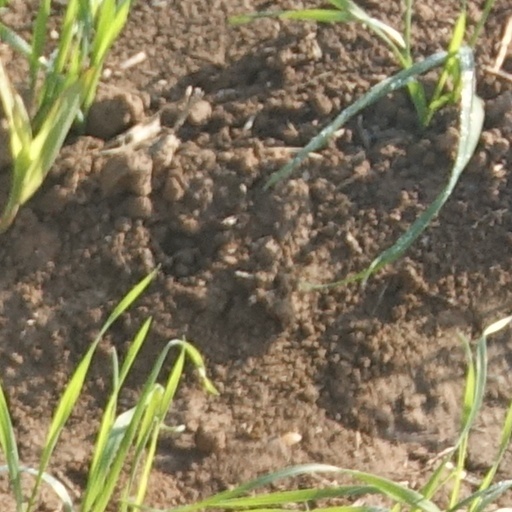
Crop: wheat